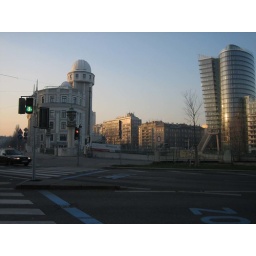
Urania and the office building by Coophimmelblau on right side of the Danube Channel.